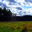
Label: forest